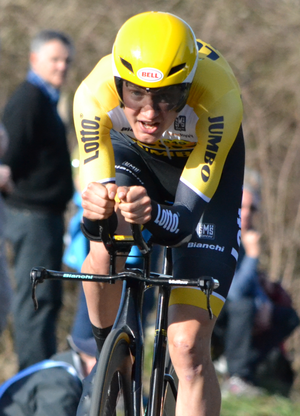
Paris-Nice 2015
Wilco Kelderman, né le 25 mars 1991 à Amersfoort, est un coureur cycliste néerlandais, membre de l'équipe Sunweb.